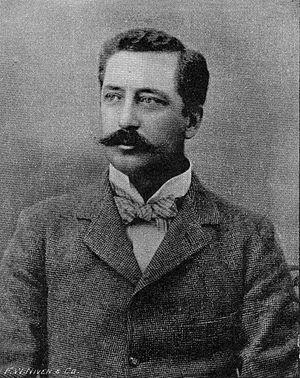
La convention fédérale australasienne est une série de trois conférences qui ont lieu de mars 1897 à mars 1898 à Adélaïde, Sydney et Melbourne.